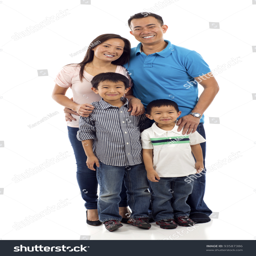
full length of a happy family of four standing isolated over white background